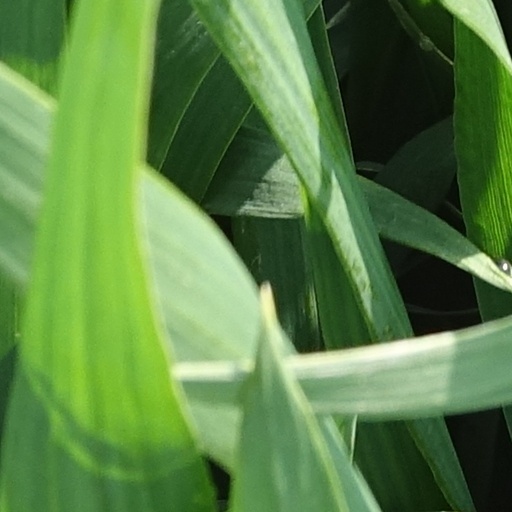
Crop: wheat